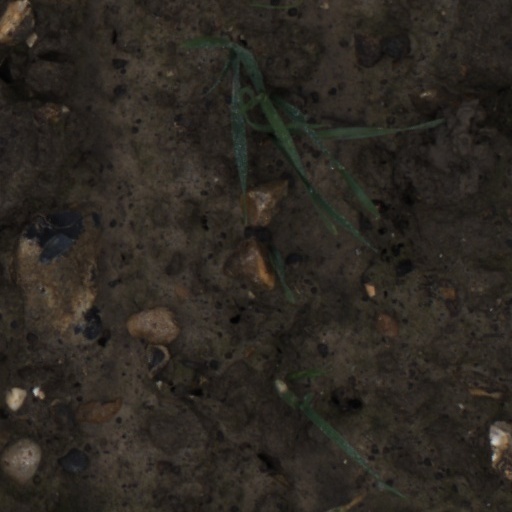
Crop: wheat